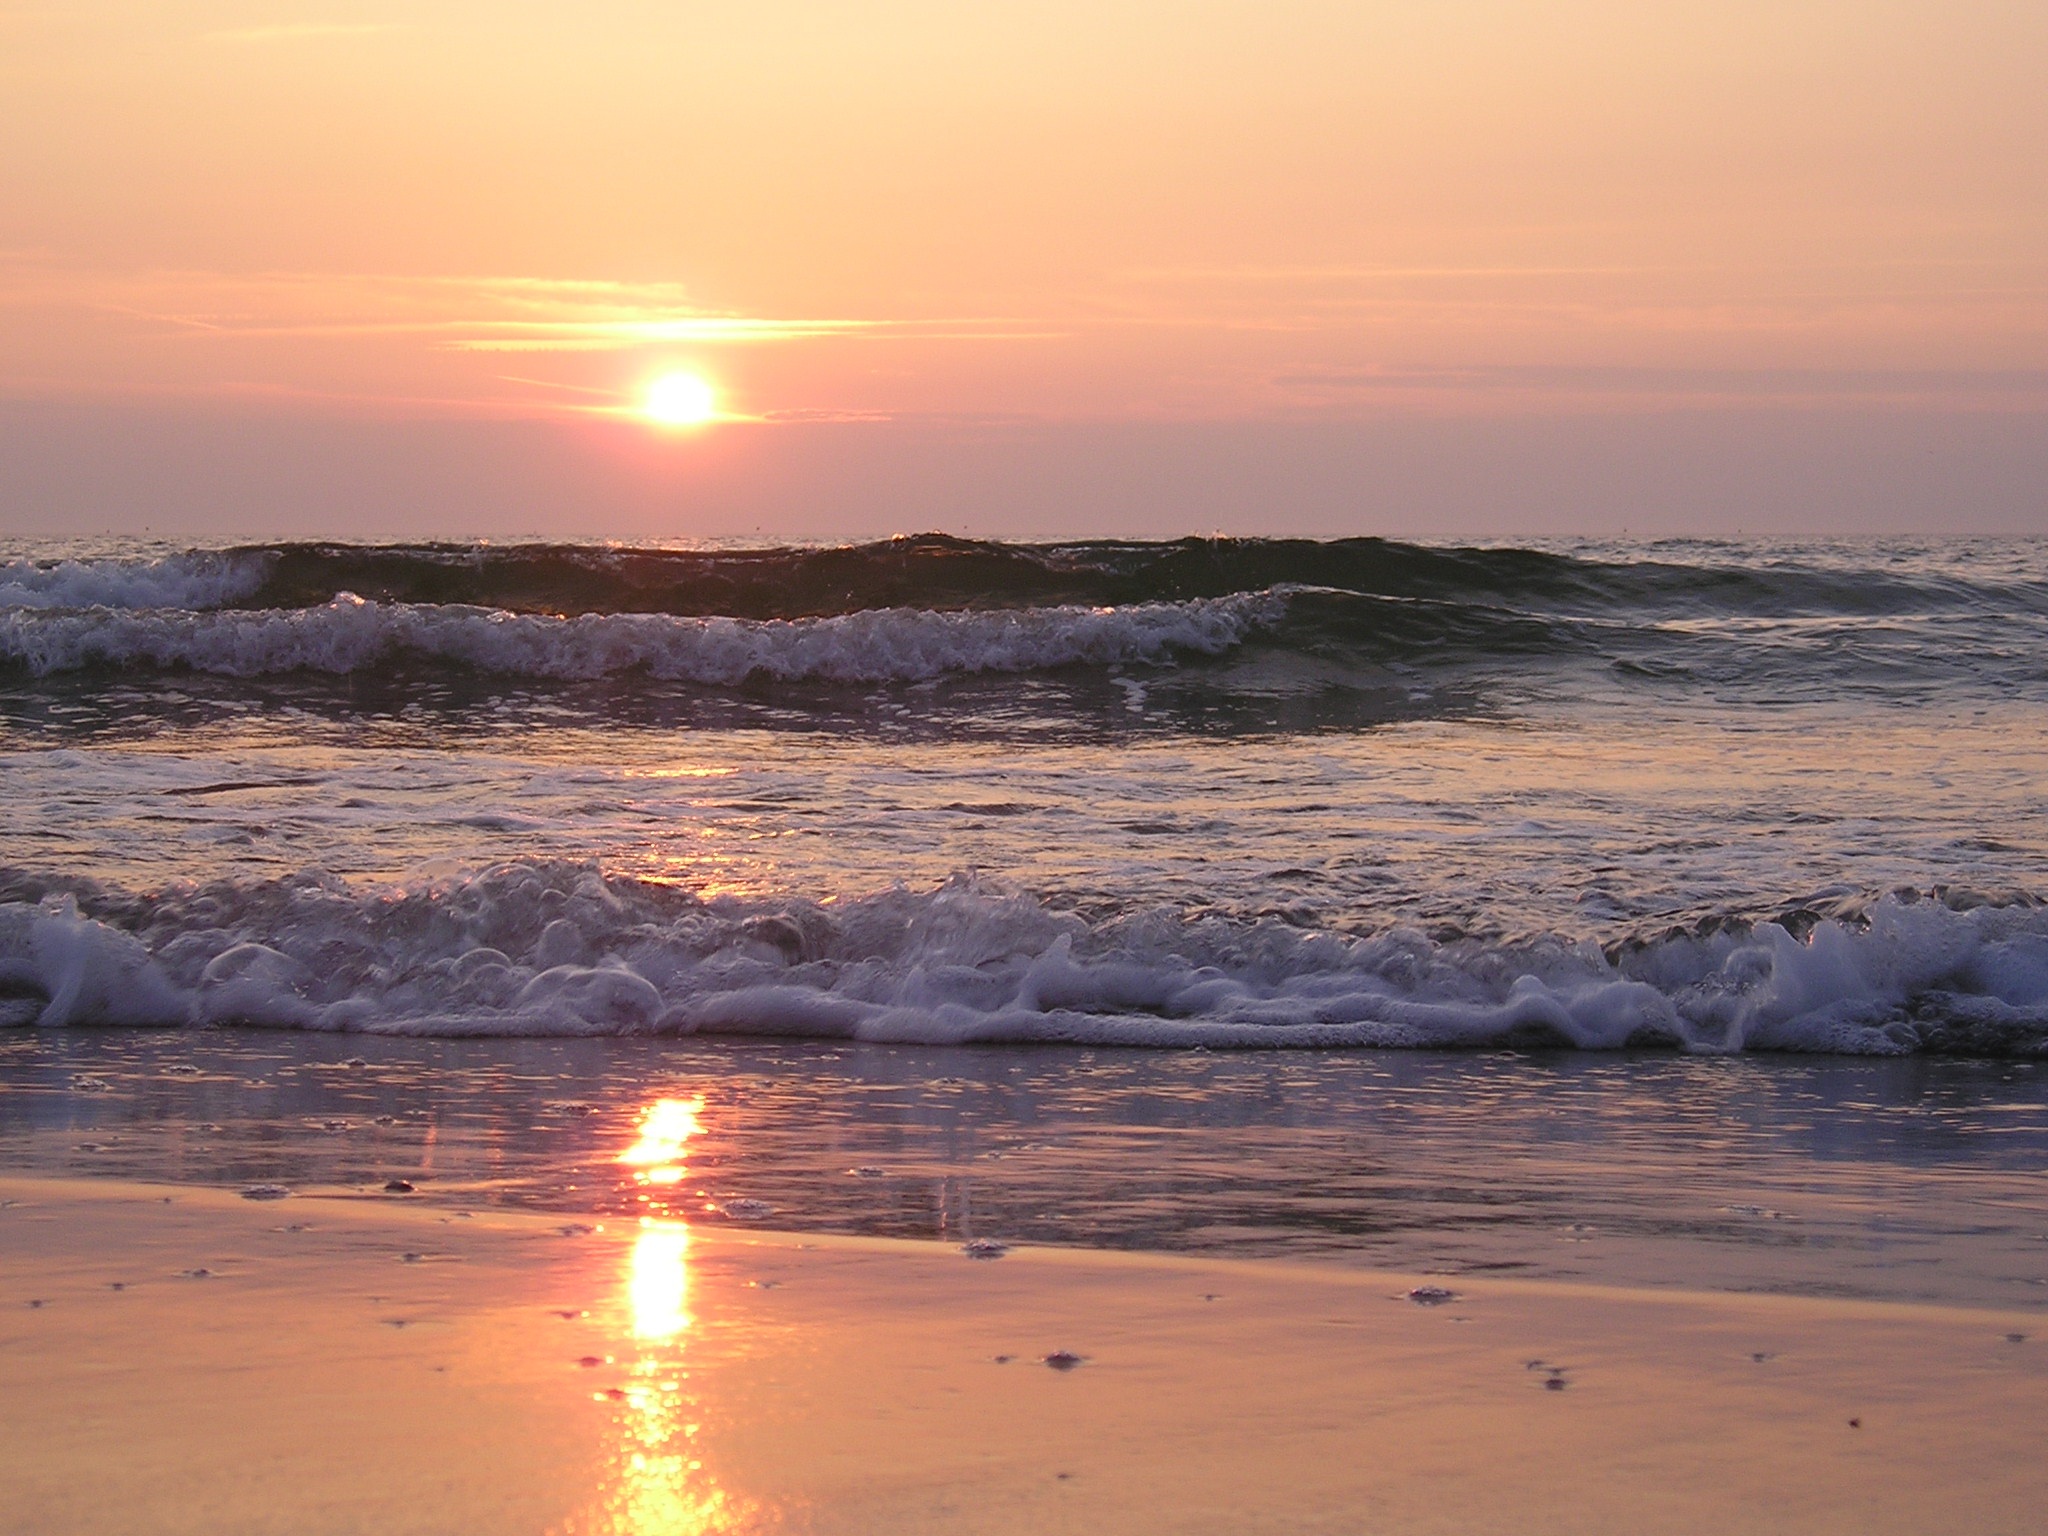
beach, sea, coast, sand, ocean, horizon, sun, sunrise, sunset, sunlight, morning, shore, wave, dawn, dusk, evening, body of water, poland, mood, baltic sea, afterglow, evening sky, wind wave